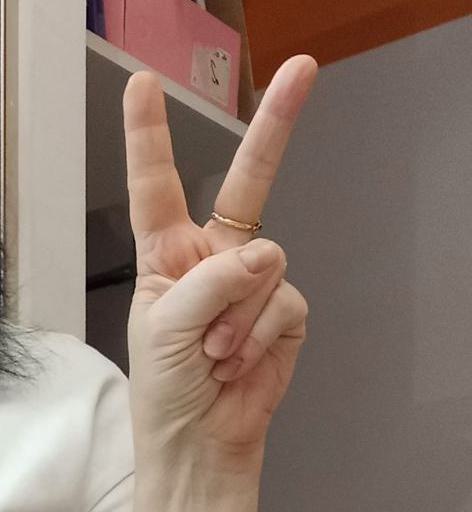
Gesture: peace